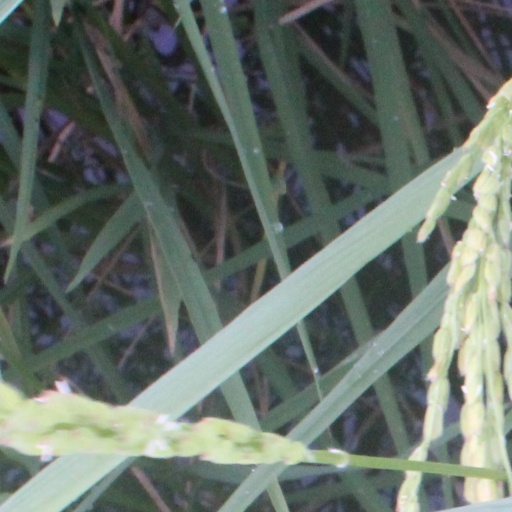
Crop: rice